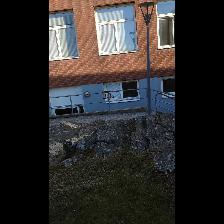
Label: NonHuman